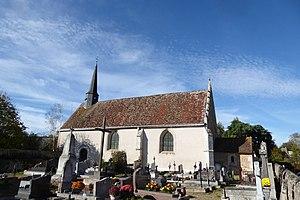
église Saint-Christophe de Saint-Christophe, Eure-et-Loir, France.
Saint-Christophe est une commune française située dans le département d'Eure-et-Loir en région Centre-Val de Loire.